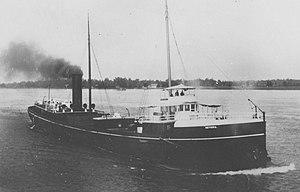
Sand Island est l'une des îles des Apôtres du lac Supérieur, dans le nord du Wisconsin.